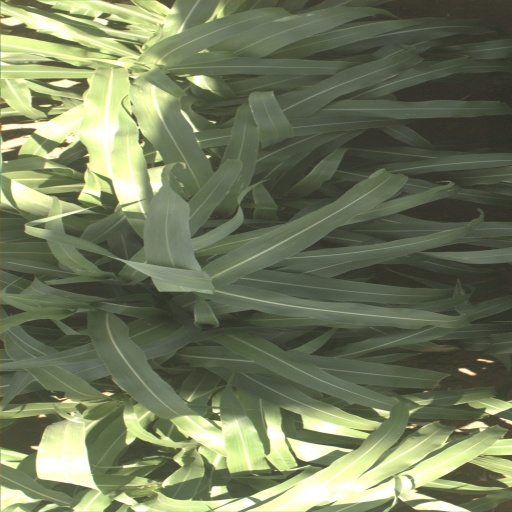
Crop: sorghum